Yennanga Sir Unga Sattam

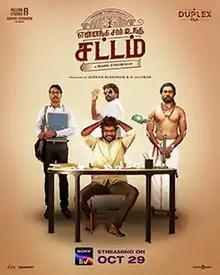
Film poster

Yennanga Sir Unga Sattam is a 2021 Indian Tamil-language drama film directed by Prabhu Jeyaram and starring R. S. Karthiik and Ayra. Produced by Passion Studios, it was released on SonyLIV 8 October 2021.